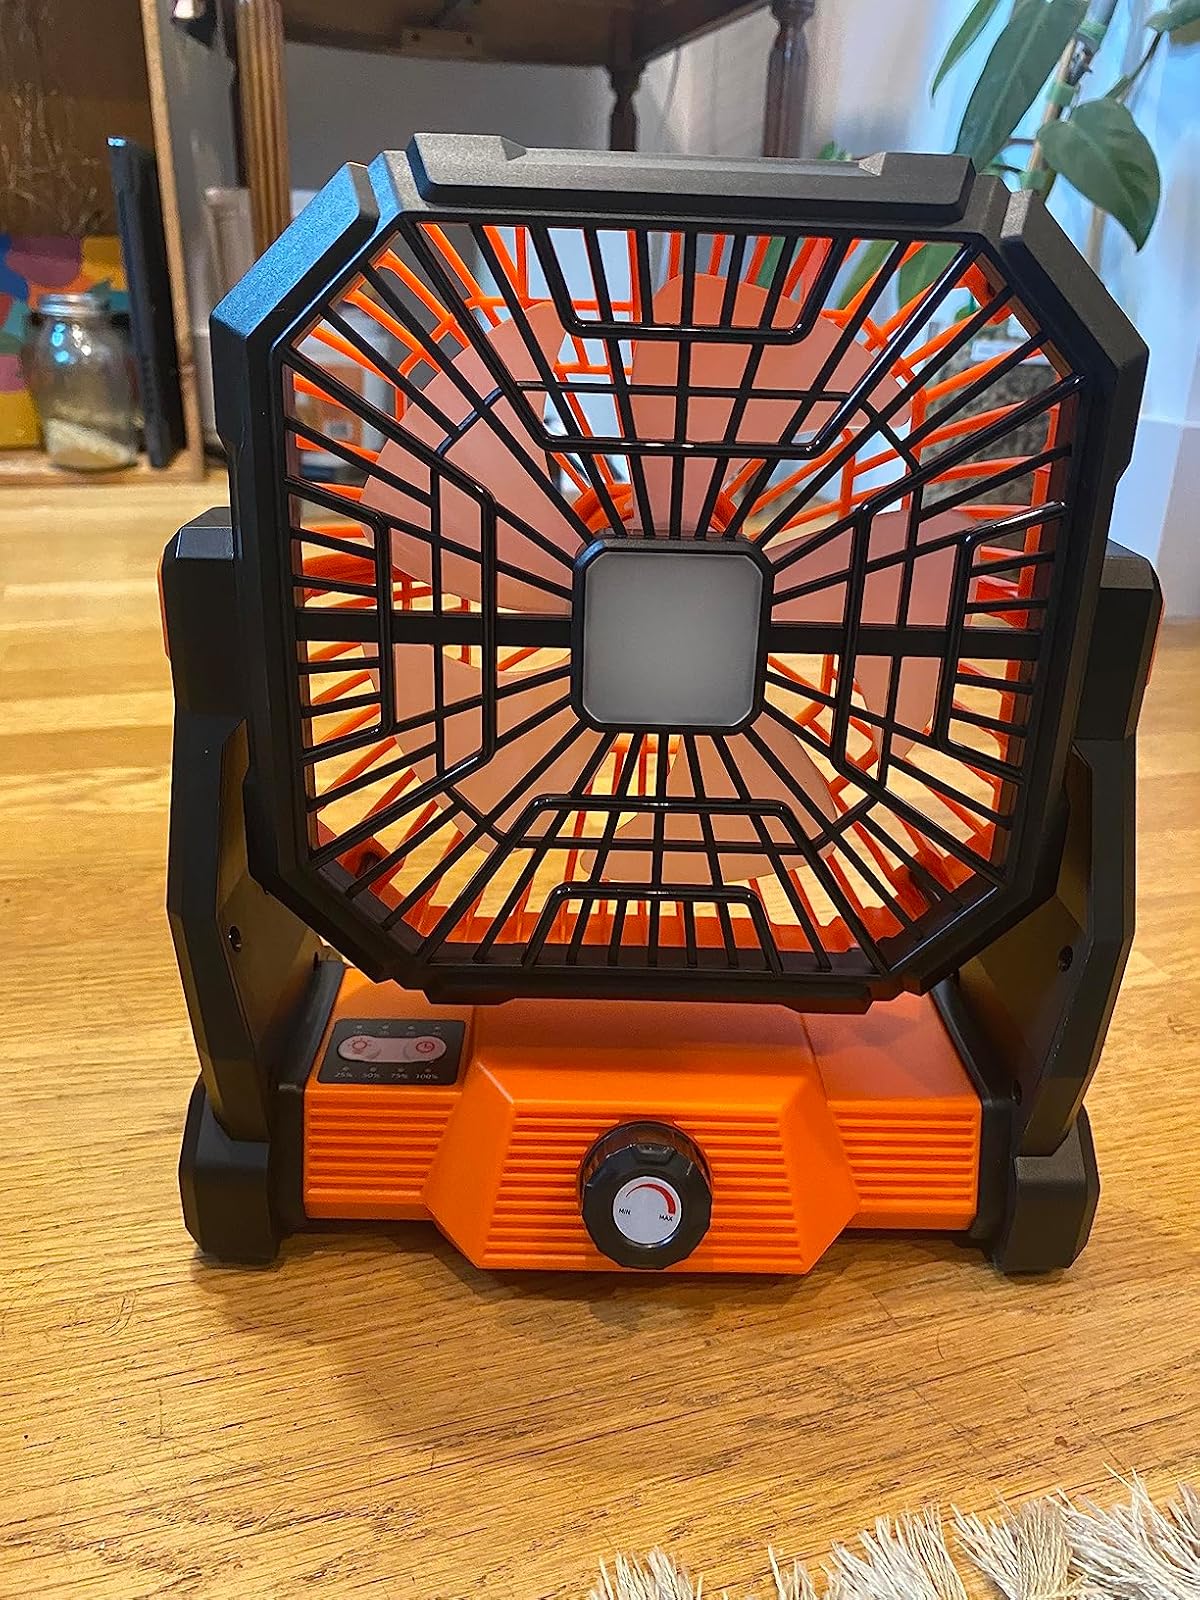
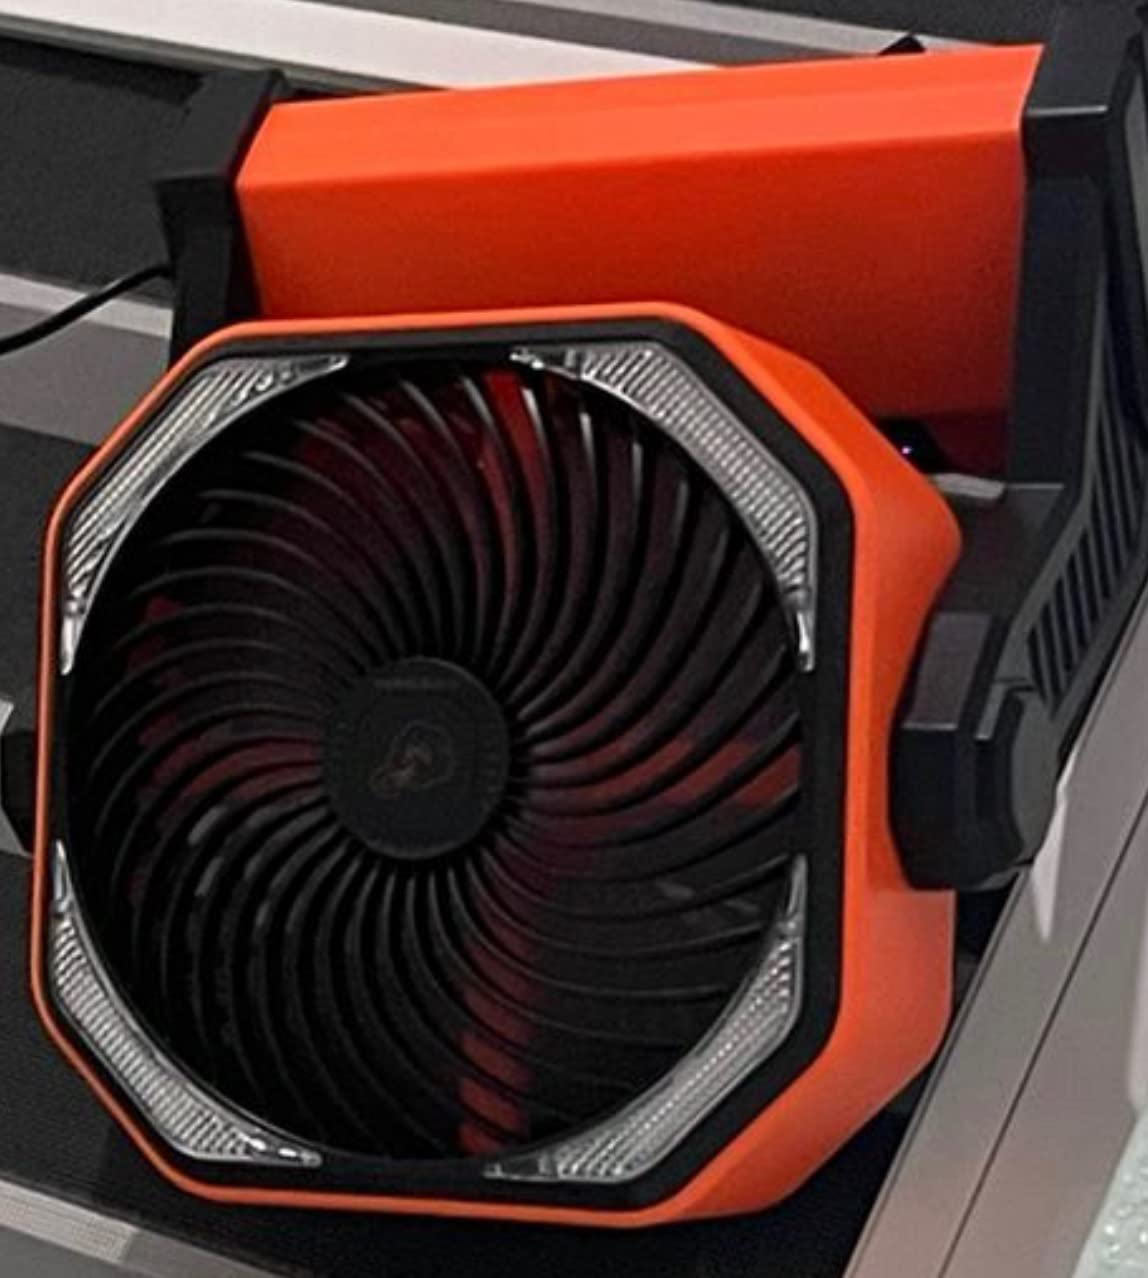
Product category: lantern
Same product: no